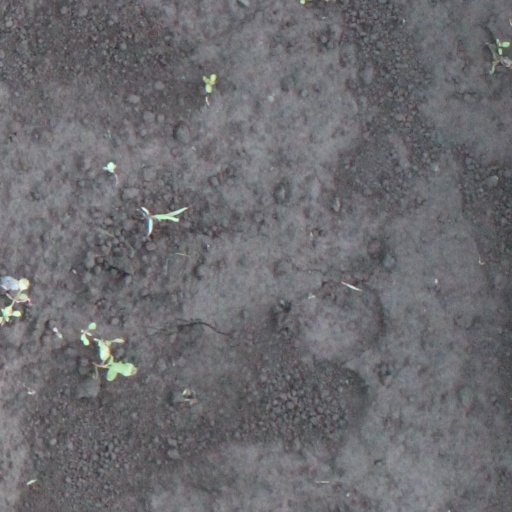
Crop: soybean